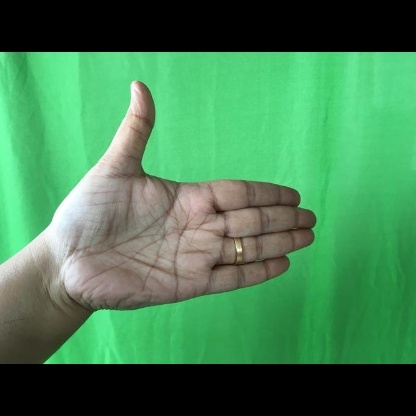
Mudra: Ardhachandran